Hal Morris

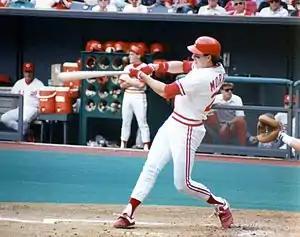
Morris was part of the World Champion Cincinnati Reds in 1990

On December 12, 1989. Morris was traded, along with Rodney Imes to the Cincinnati Reds for pitcher Tim Leary and outfielder Van Snider. The trade proved beneficial for the Reds as Morris was a part of the 1990 Cincinnati Reds, who won the World Series. He hit .340 on the year, which, at the time, was the third highest batting average by a rookie in 50 years. Also, his 136 OPS+ led the team. His sacrifice fly in game 4 turned out to be the series-winning RBI.